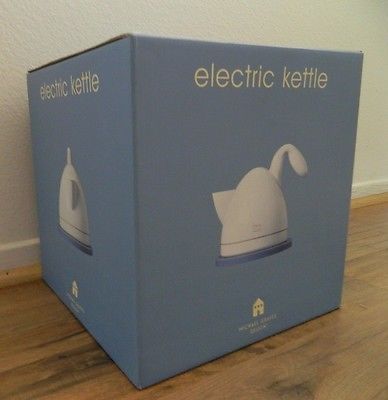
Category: kettle